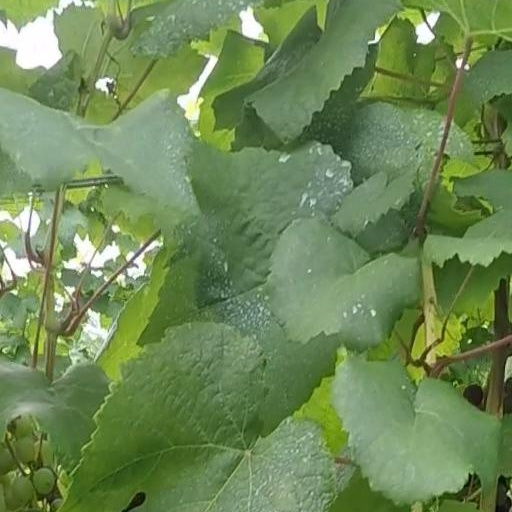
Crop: grape